Corrib gas controversy

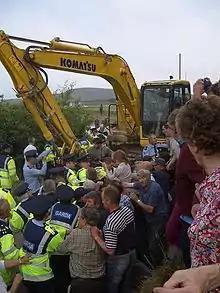
Confrontation between Gardaí and protesters, June 2007

In January Shell sent registered letters to a number of land owners, who were denying the company access to their land, that they would take court action against them.